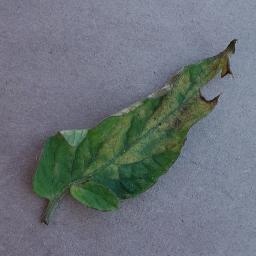
Label: Tomato___Leaf_Mold